The Scarlet Empress (novel)

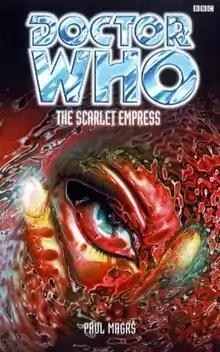

The Scarlet Empress is an original novel written by Paul Magrs and based on the long-running British science fiction television series "Doctor Who". It features the Eighth Doctor, Sam and Iris Wildthyme.